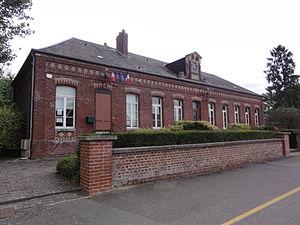
Beaumont-en-Beine (Aisne) mairie-écoles
Beaumont-en-Beine est une commune française, située dans le département de l'Aisne en région Hauts-de-France.